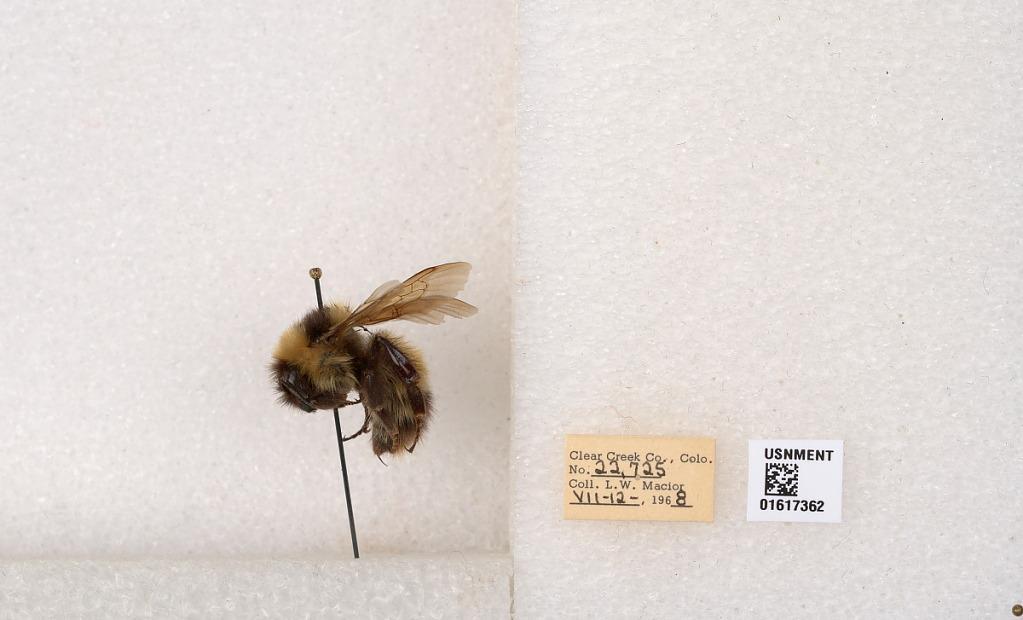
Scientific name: Bombus kirbyellus
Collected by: L. Macior
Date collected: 1968-7-12
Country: United States
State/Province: Colorado
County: Clear Creek
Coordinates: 39.6891, -105.644